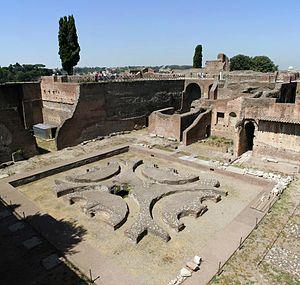
Cour intérieure de la Domus Augustana (dans le Palais de Domitien du Palatin).
Rabirius est un architecte romain du Iᵉʳ siècle, actif durant le règne de Domitien dont il devient l'architecte attitré. Il dirige les plus grands travaux d'urbanisme lancés par cet empereur, notamment la construction d'un vaste complexe palatial sur le mont Palatin.
Le palais impérial de Rome est le palais des empereurs romains qui occupe toute la partie orientale de la colline du Palatin et fut construit en grande partie durant le IIᵉ siècle. Son immense Aula Regia, salle d'audience des empereurs, occupe sa partie publique. Ce palais reste la résidence officielle des empereurs jusqu'à la fin de l'Empire. De nombreux vestiges sont aujourd’hui toujours visibles.